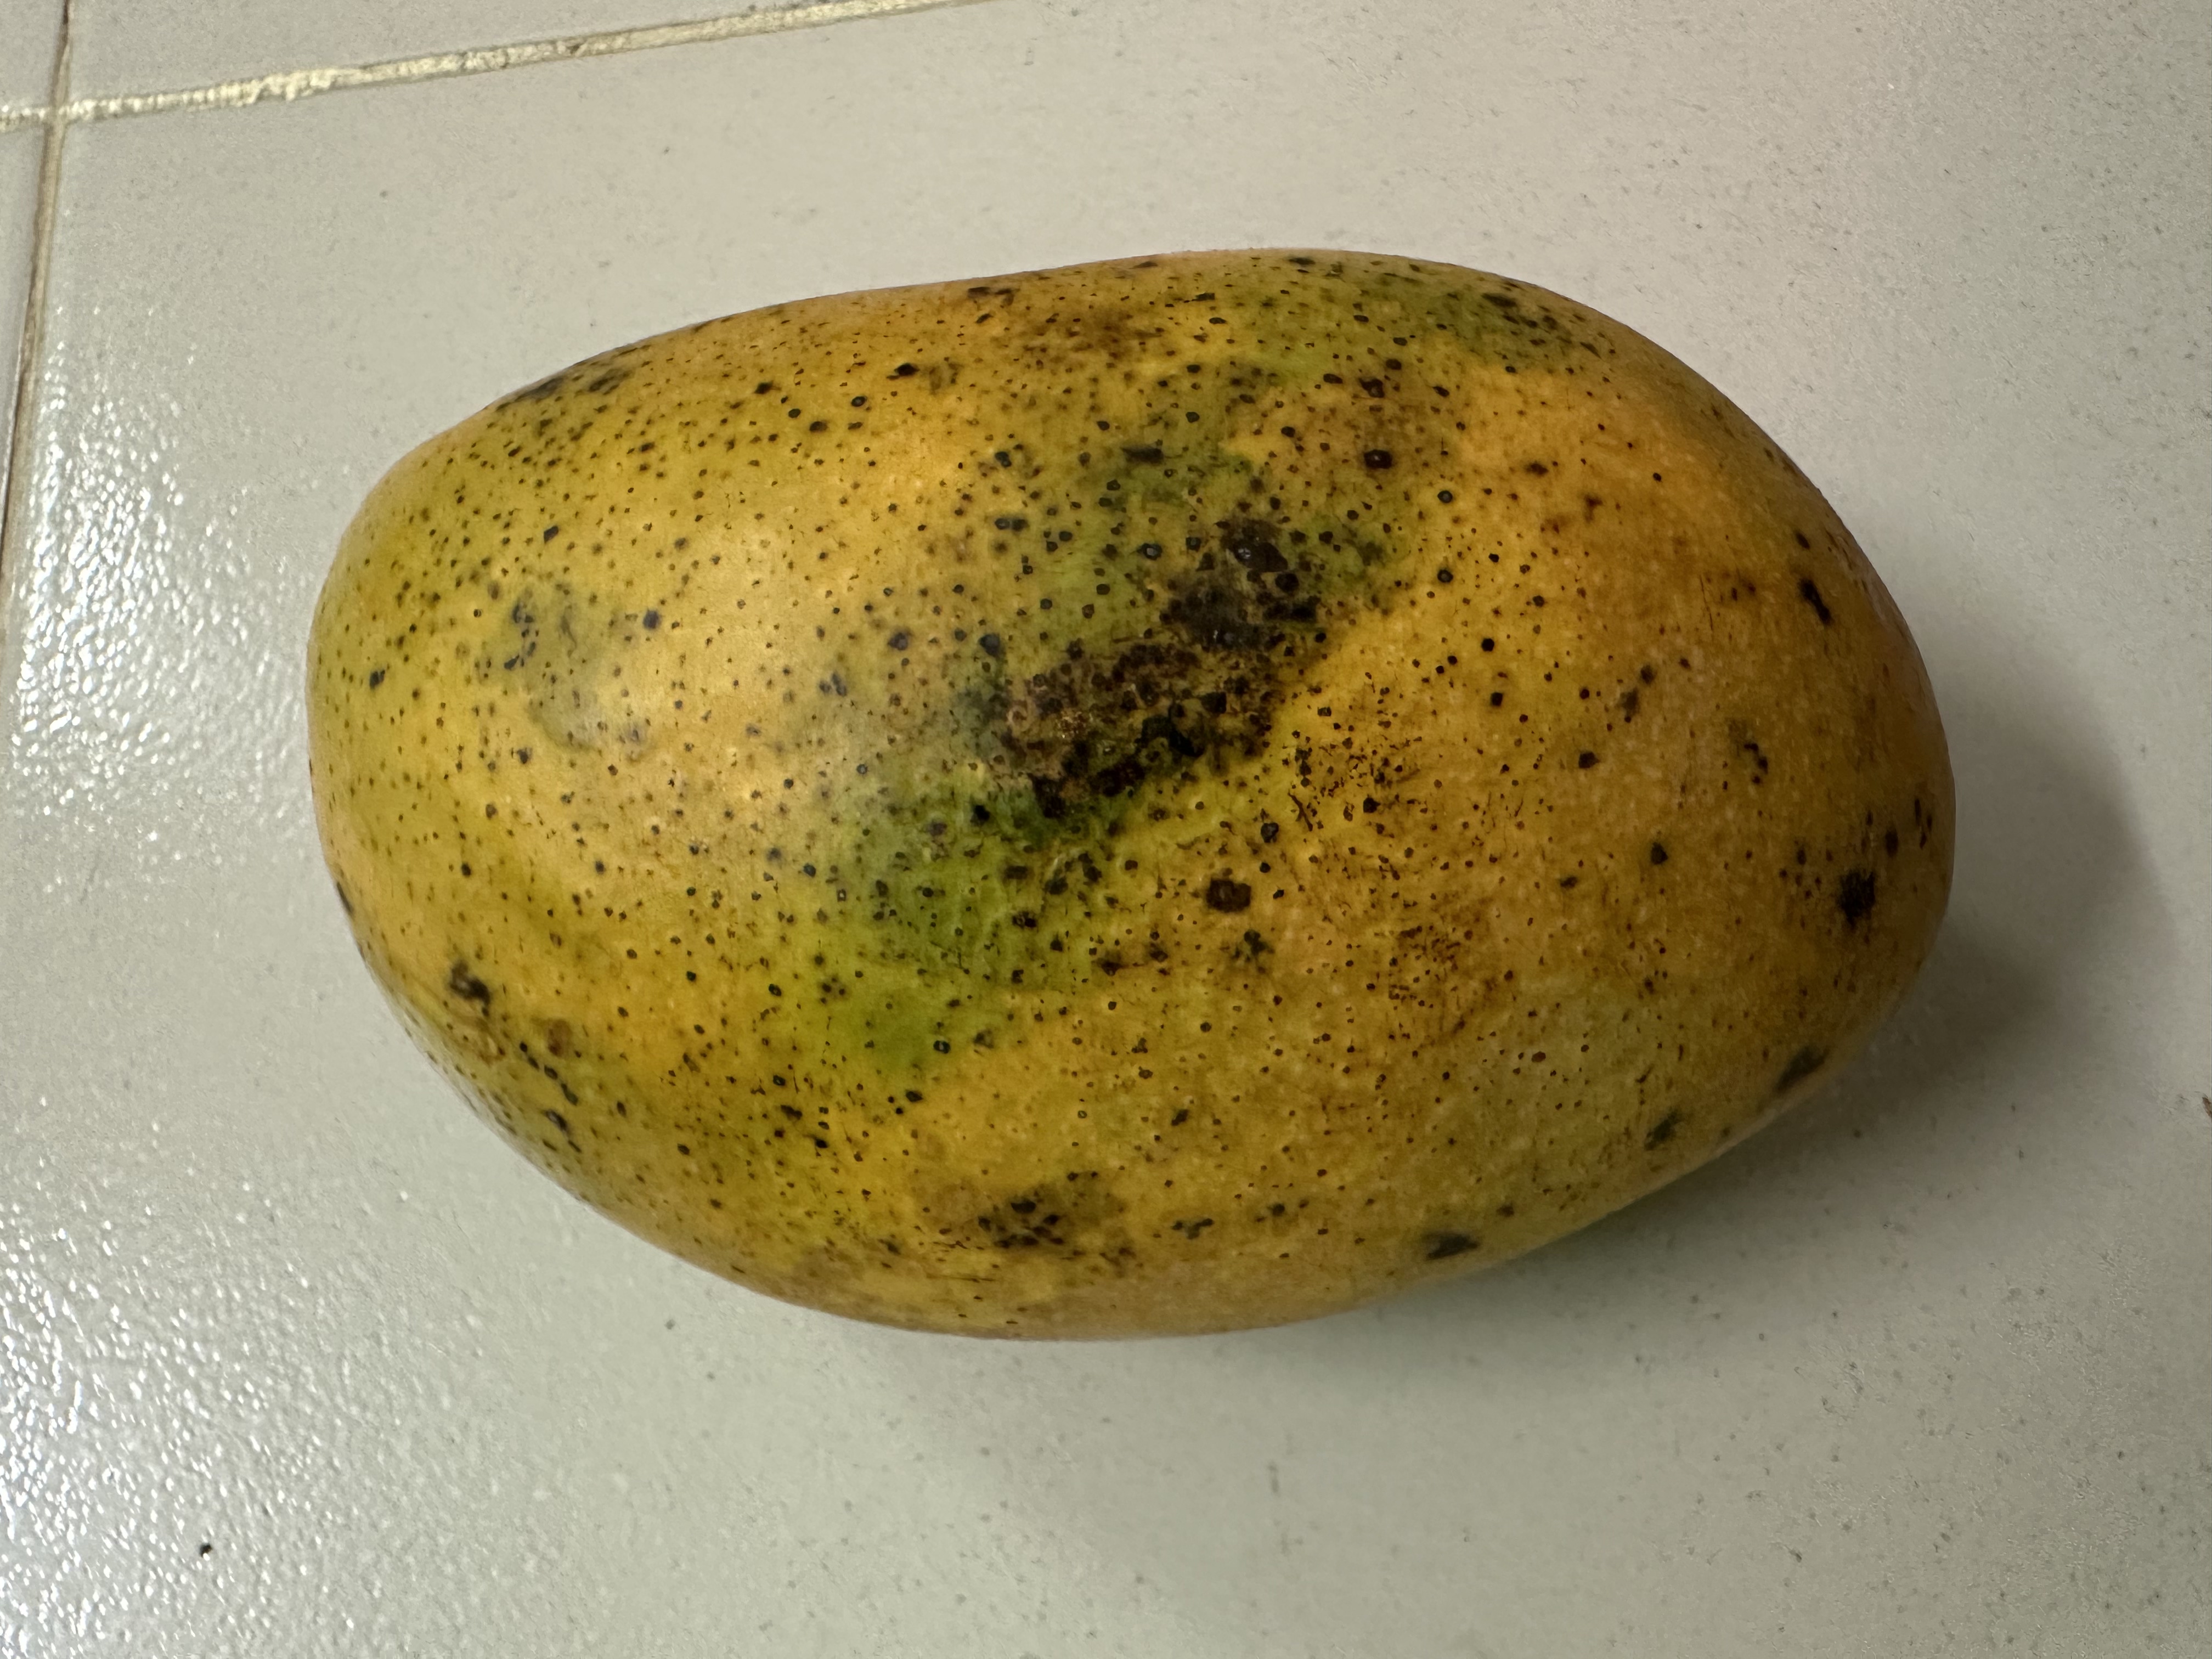
Mango variety: Mollika